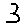
Label: 3